List of waterfalls by type

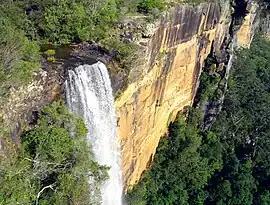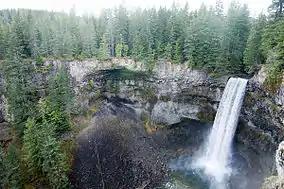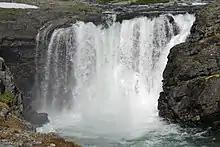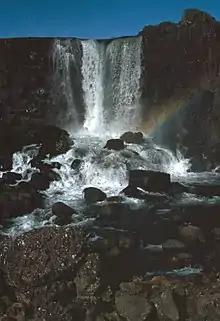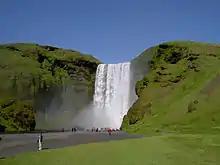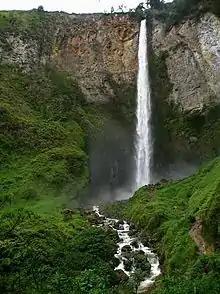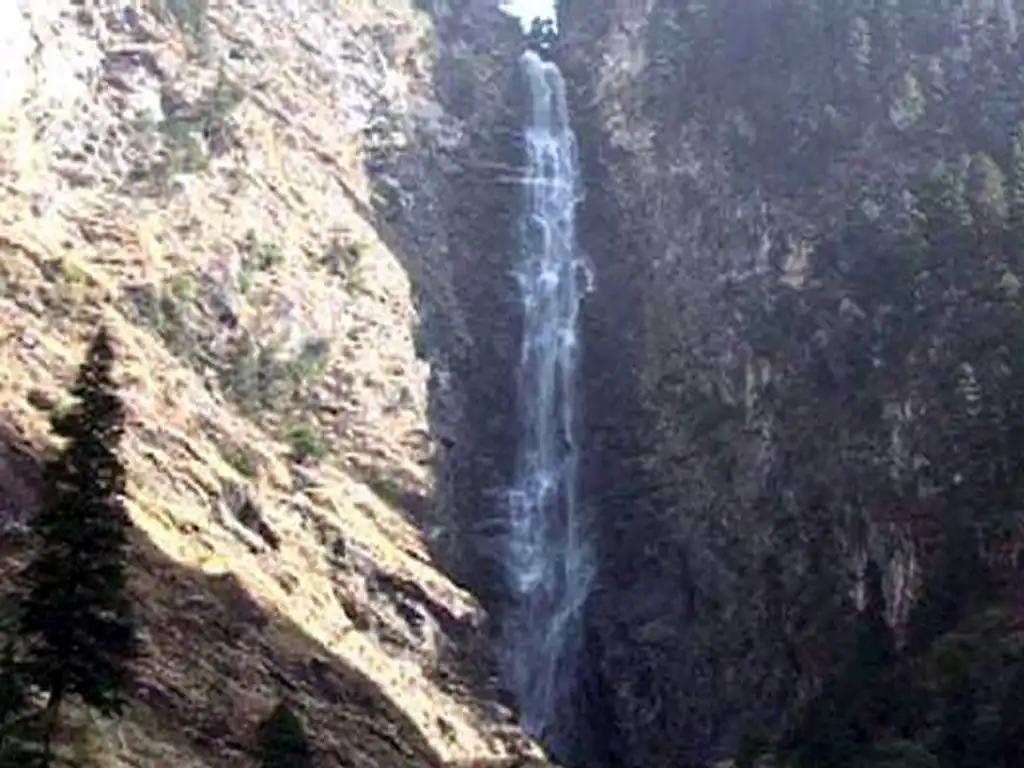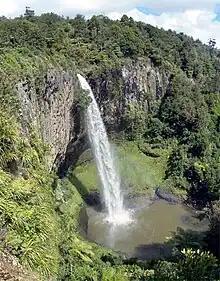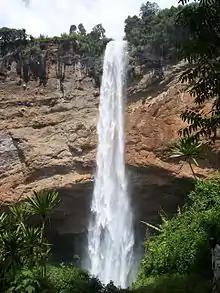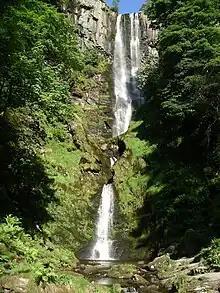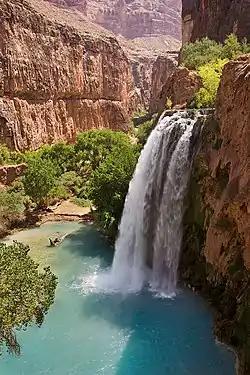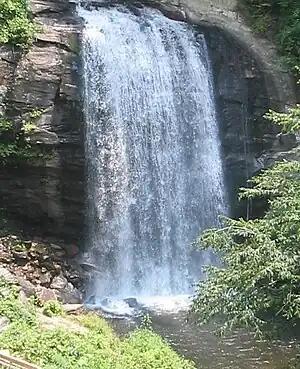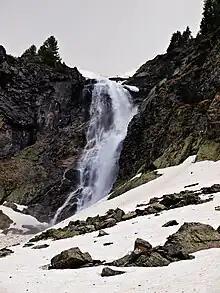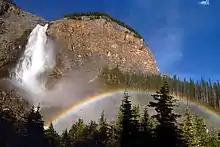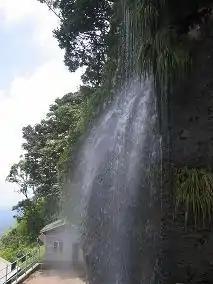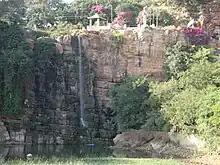
Fitzroy Falls
Brandywine Falls
Pitsusköngäs, a plunge-type waterfall in Enontekiö, Finland.
Öxarárfoss
Skógafoss
Sipisopiso
Pachal waterfall, a plunge Waterfall with height 482 m located at Kalikot District
Bridal Veil Falls
Sipi Falls
Pistyll Rhaeadr
Havasu Falls
Looking Glass Falls
Skakavitsa Waterfall, Rila Mountain, Bulgaria in May
Takakkaw Falls
Manikyadhara Falls
Sogal Falls
Thalaiyar Falls
Humboldt Falls
Sava Bohinjka
Maria Cristina Falls
Pagsanjan Falls
Howick Falls
Elgin Falls
Nevada Falls
Hiʻilawe Waterfall
Chitrakot
Gokak Falls
Tirparappu Waterfalls
Devil's Throat, Iguaçu fall's largest cataract
Kintampo waterfalls

A series of waterfalls one after another of roughly the same size each with its own sunken plunge pool.